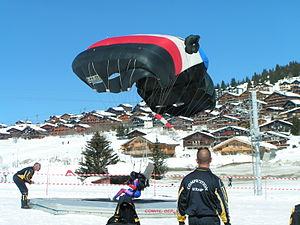
Parachutisme, Image personnelle
Le « parachutisme ou la chute libre » est une activité consistant à chuter d'une hauteur allant d'une centaine de mètres à plusieurs milliers pour ensuite retourner sur terre avec l'aide d'un parachute. Si la personne s'élance d'un point fixe, on parle alors plutôt de saut de base.